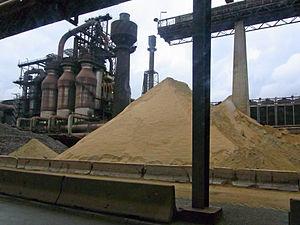
Un haut fourneau est une installation industrielle destinée à simultanément désoxyder et fondre les métaux contenus dans un minerai, par la combustion d'un combustible solide riche en carbone. En général, le haut fourneau transforme du minerai de fer en fonte liquide, en brûlant du coke qui sert à la fois de combustible et d'agent réducteur. Bien que la fonte produite soit un matériau à part entière, cet alliage est généralement destiné à être affiné dans des aciéries.
En sidérurgie, le laitier correspond aux scories qui sont formées en cours de fusion ou d'élaboration du métal par voie liquide. Il s'agit d'un mélange composé essentiellement de silicates, d'aluminates et de chaux, avec divers oxydes métalliques, à l'exception des oxydes de fer. Ses rôles dans la métallurgie des métaux ferreux en fusion sont multiples.